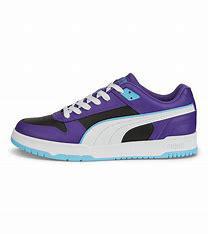
Brand: Puma
Model: RBD Game